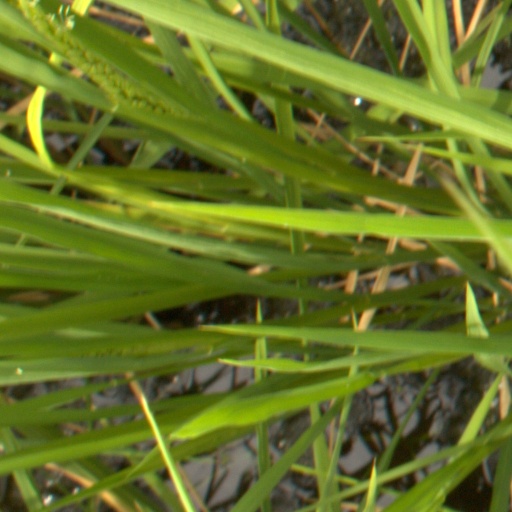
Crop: rice